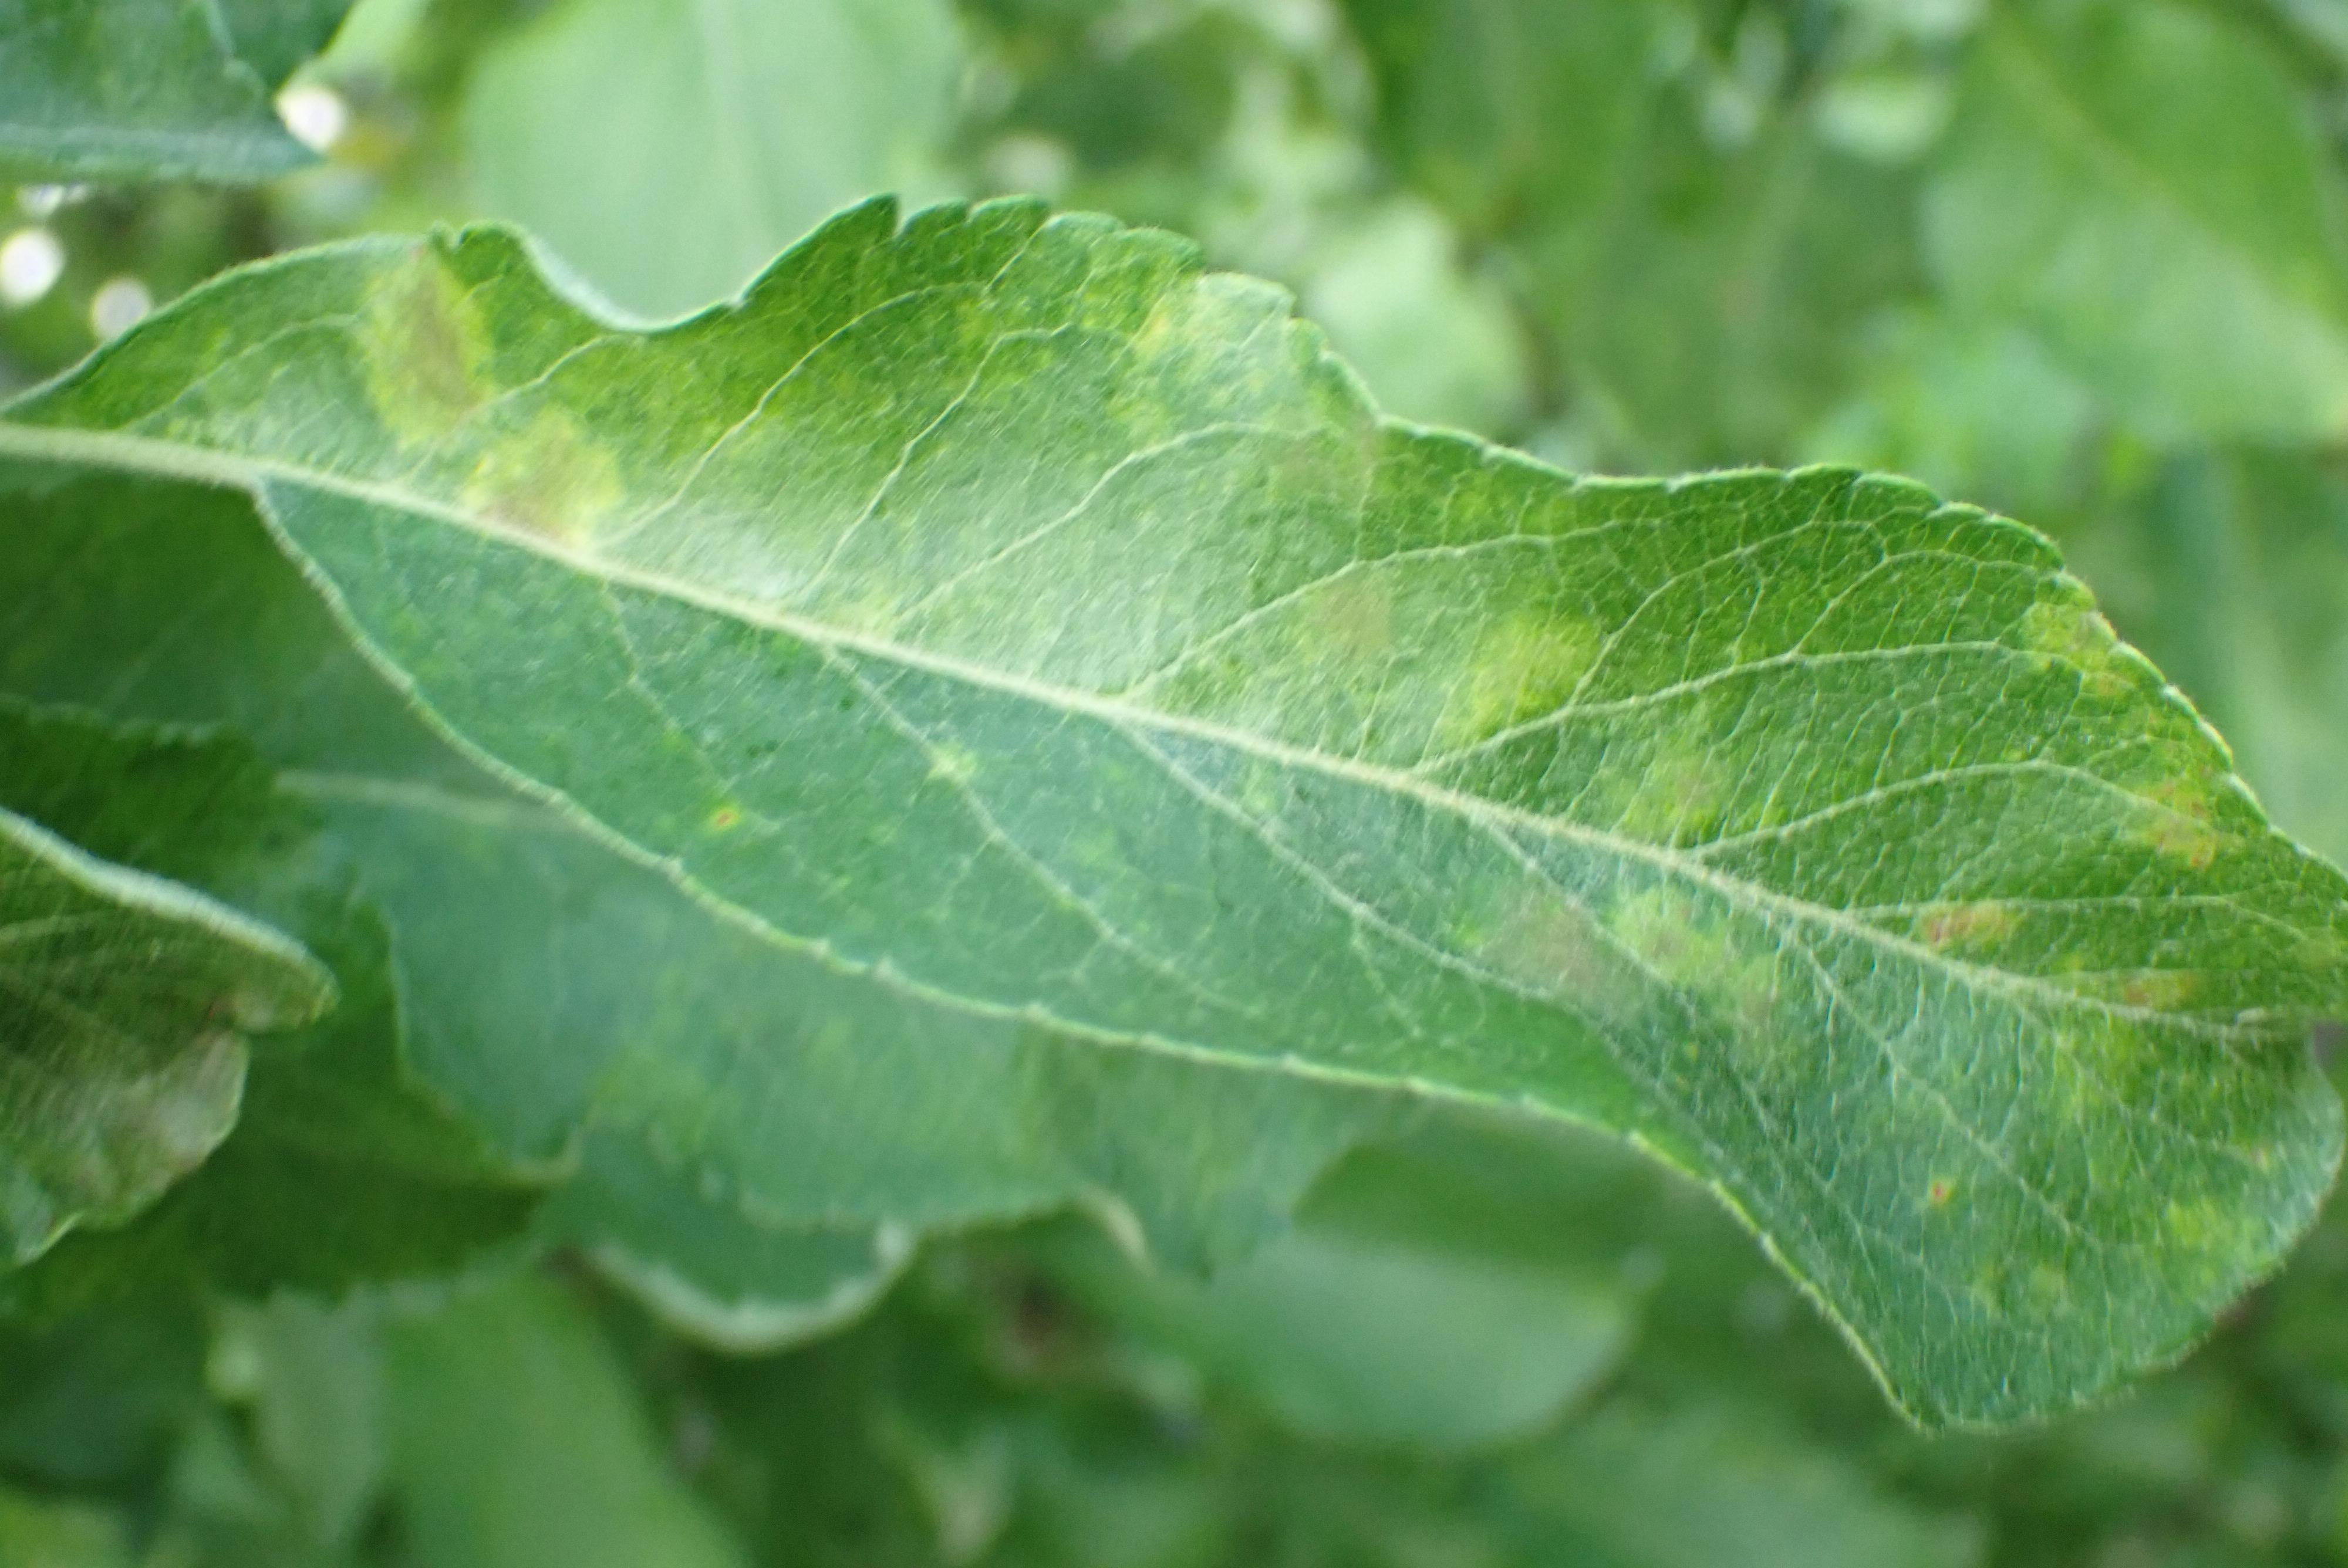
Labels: scab